1903 Clemson Tigers football team

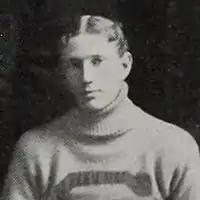
Quarterback John Maxwell returned a kickoff for a touchdown.

A contemporary account reads "The Clemson players seemed mere dwarfs as they lined up for the kickoff. To the crowd on the sidelines it didn't seem that Heisman's charges could possibly do more than give a gallant account of themselves in a losing battle." A touchdown was scored by fullback E. L. Minton (touchdowns were worth 5 points). Guard M. O. Bridges kicked the extra point. Halfback J. A. Head made another touchdown, but Bridges missed the try. After halftime, Clemson quarterback John Maxwell raced 100 yards for a touchdown. Clemson missed the try. Cumberland fumbled a punt and Clemson recovered. Cumberland expected a trick play when Fritz Furtick simply ran up the middle and scored. One account of the play reads "Heisman saw his chance to exploit a weakness in the Cumberland defense: run the ball where the ubiquitous Red Smith wasn't. So the next time Sitton started out on one of his slashing end runs, at the last second he tossed he ball back to the fullback who charges straight over center (where Smith would have been except that he was zeroing in on the elusive Sitton) and went all the way for he tying touchdown." Jock Hanvey kicked the extra point and the game ended in an 11–11 tie.